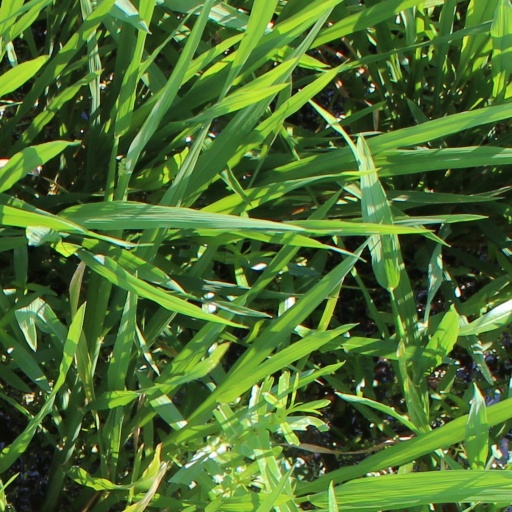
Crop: rice